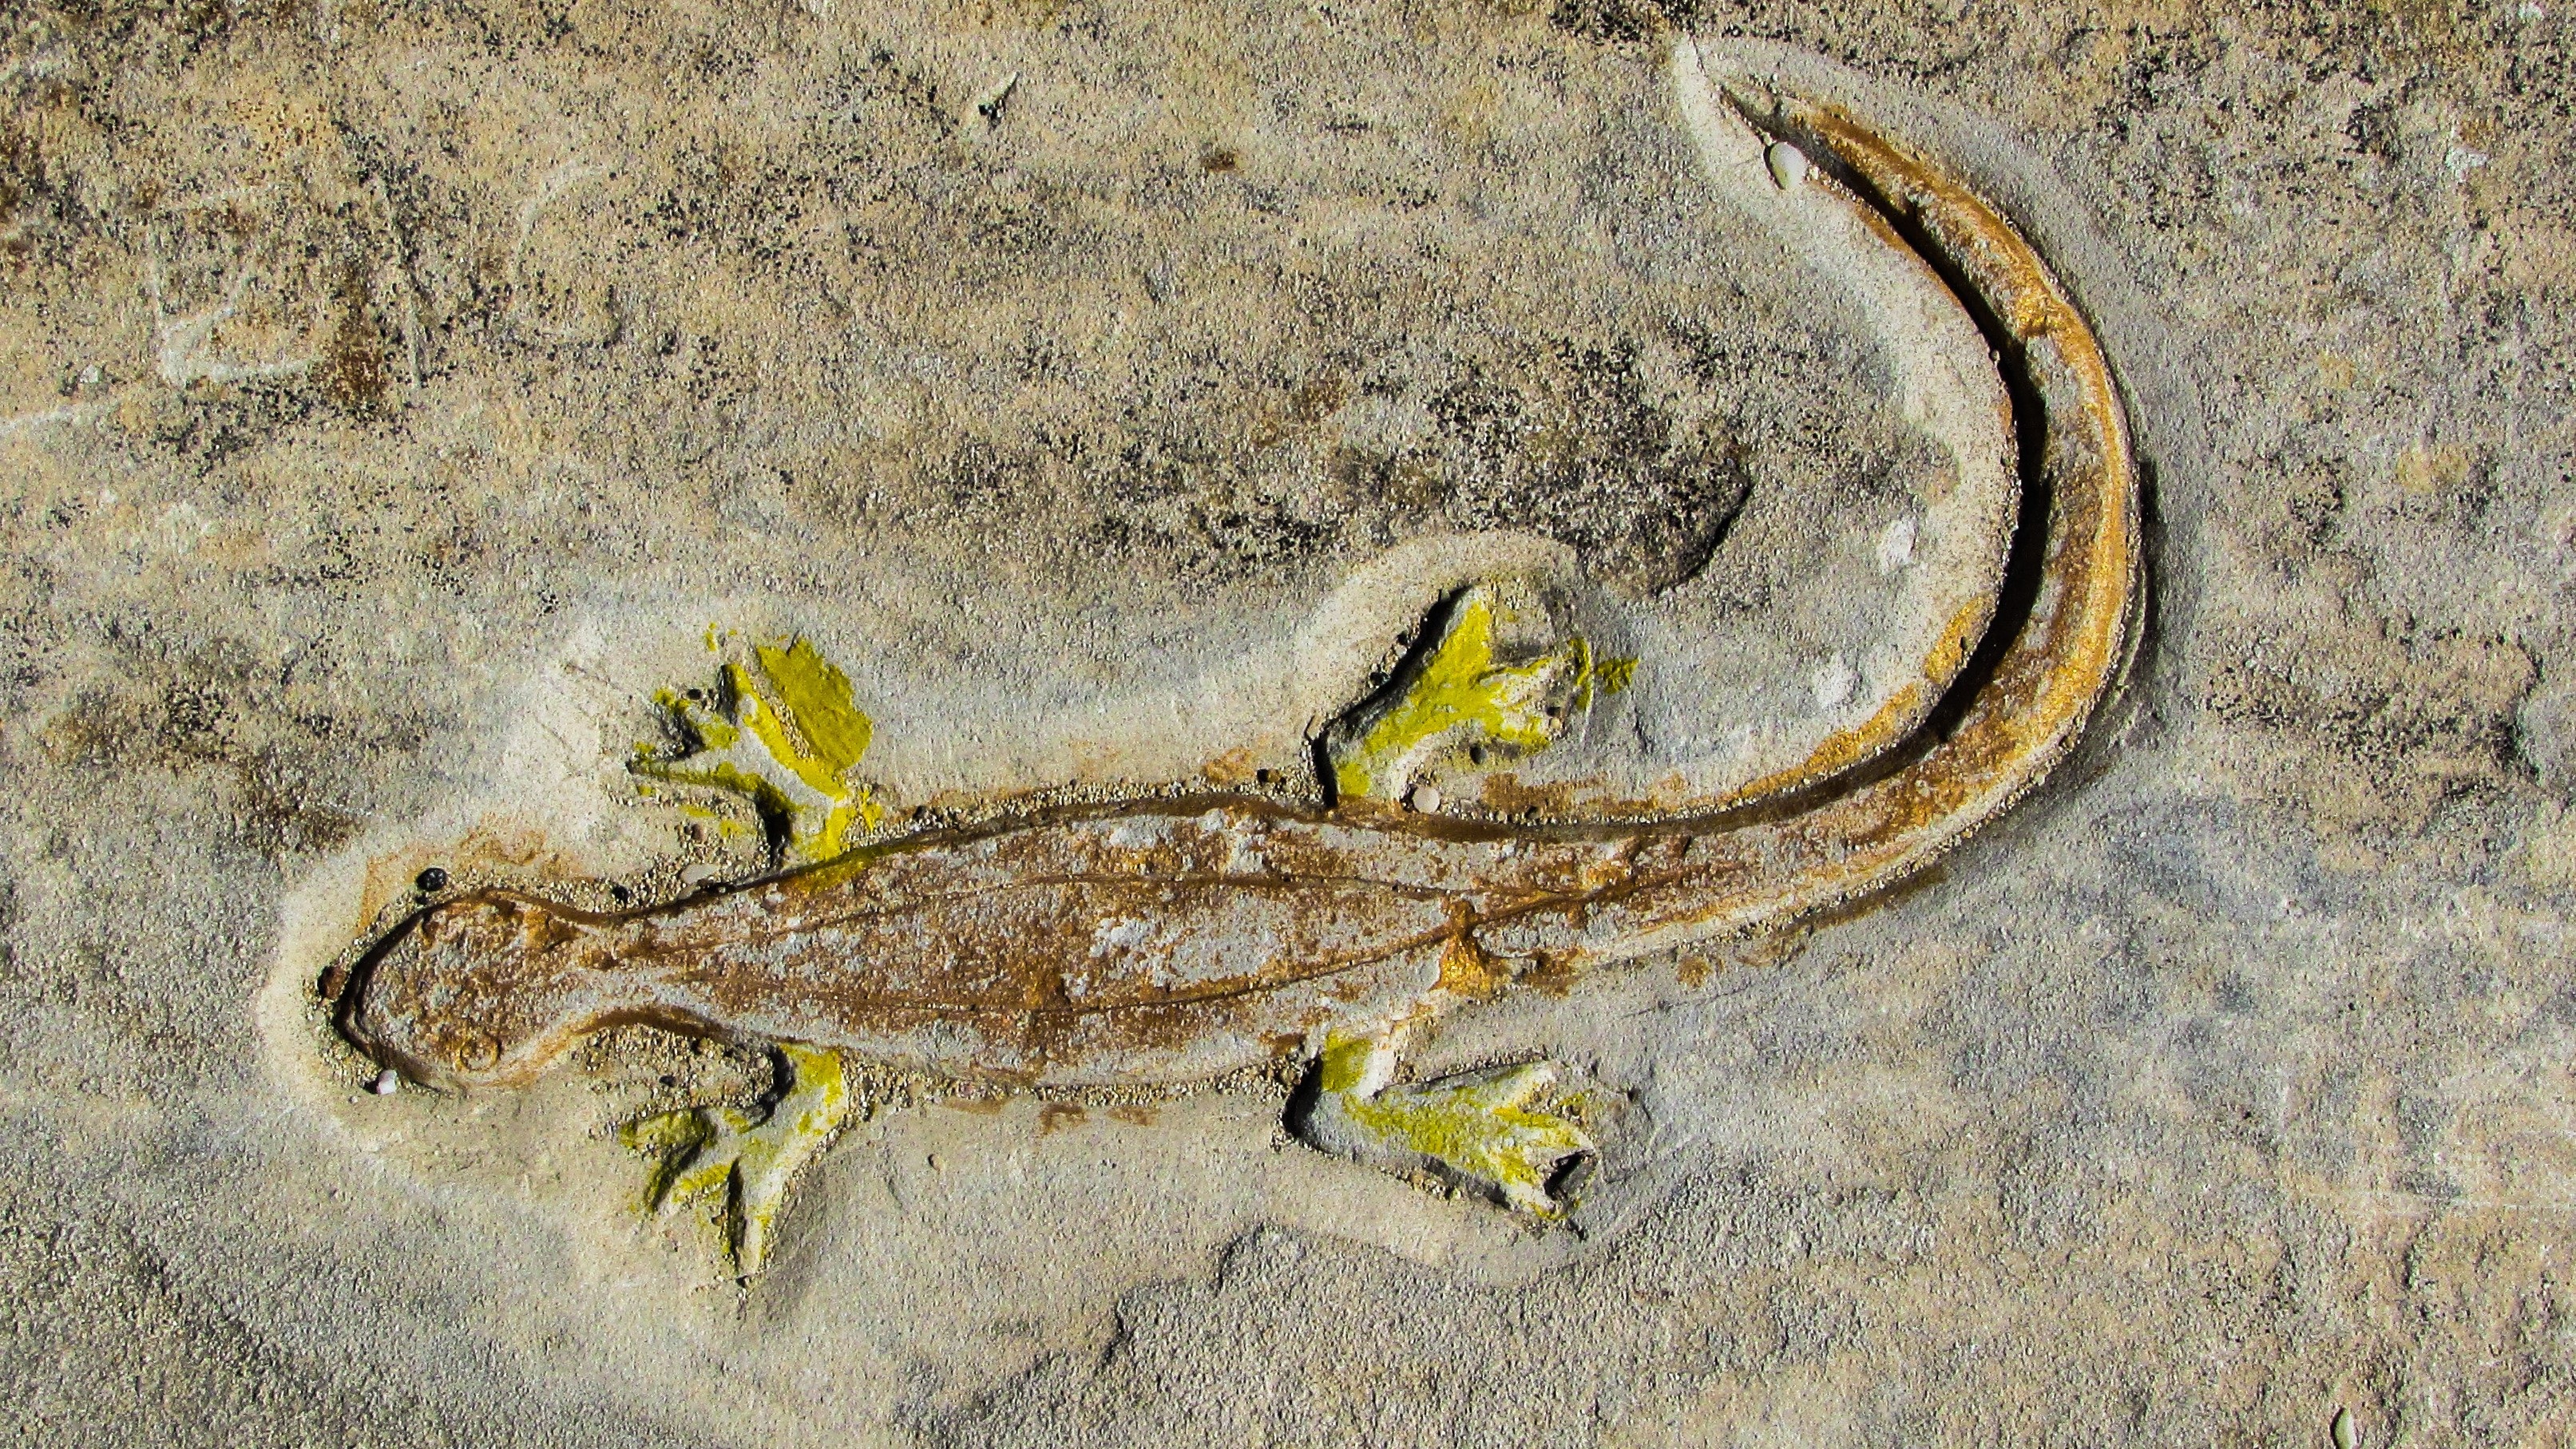
wildlife, reptile, amphibian, fauna, lizard, street art, vertebrate, engraving, cyprus, serpent, ayia napa, kurkutas, sidewinder, scaled reptile